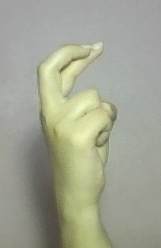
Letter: zay